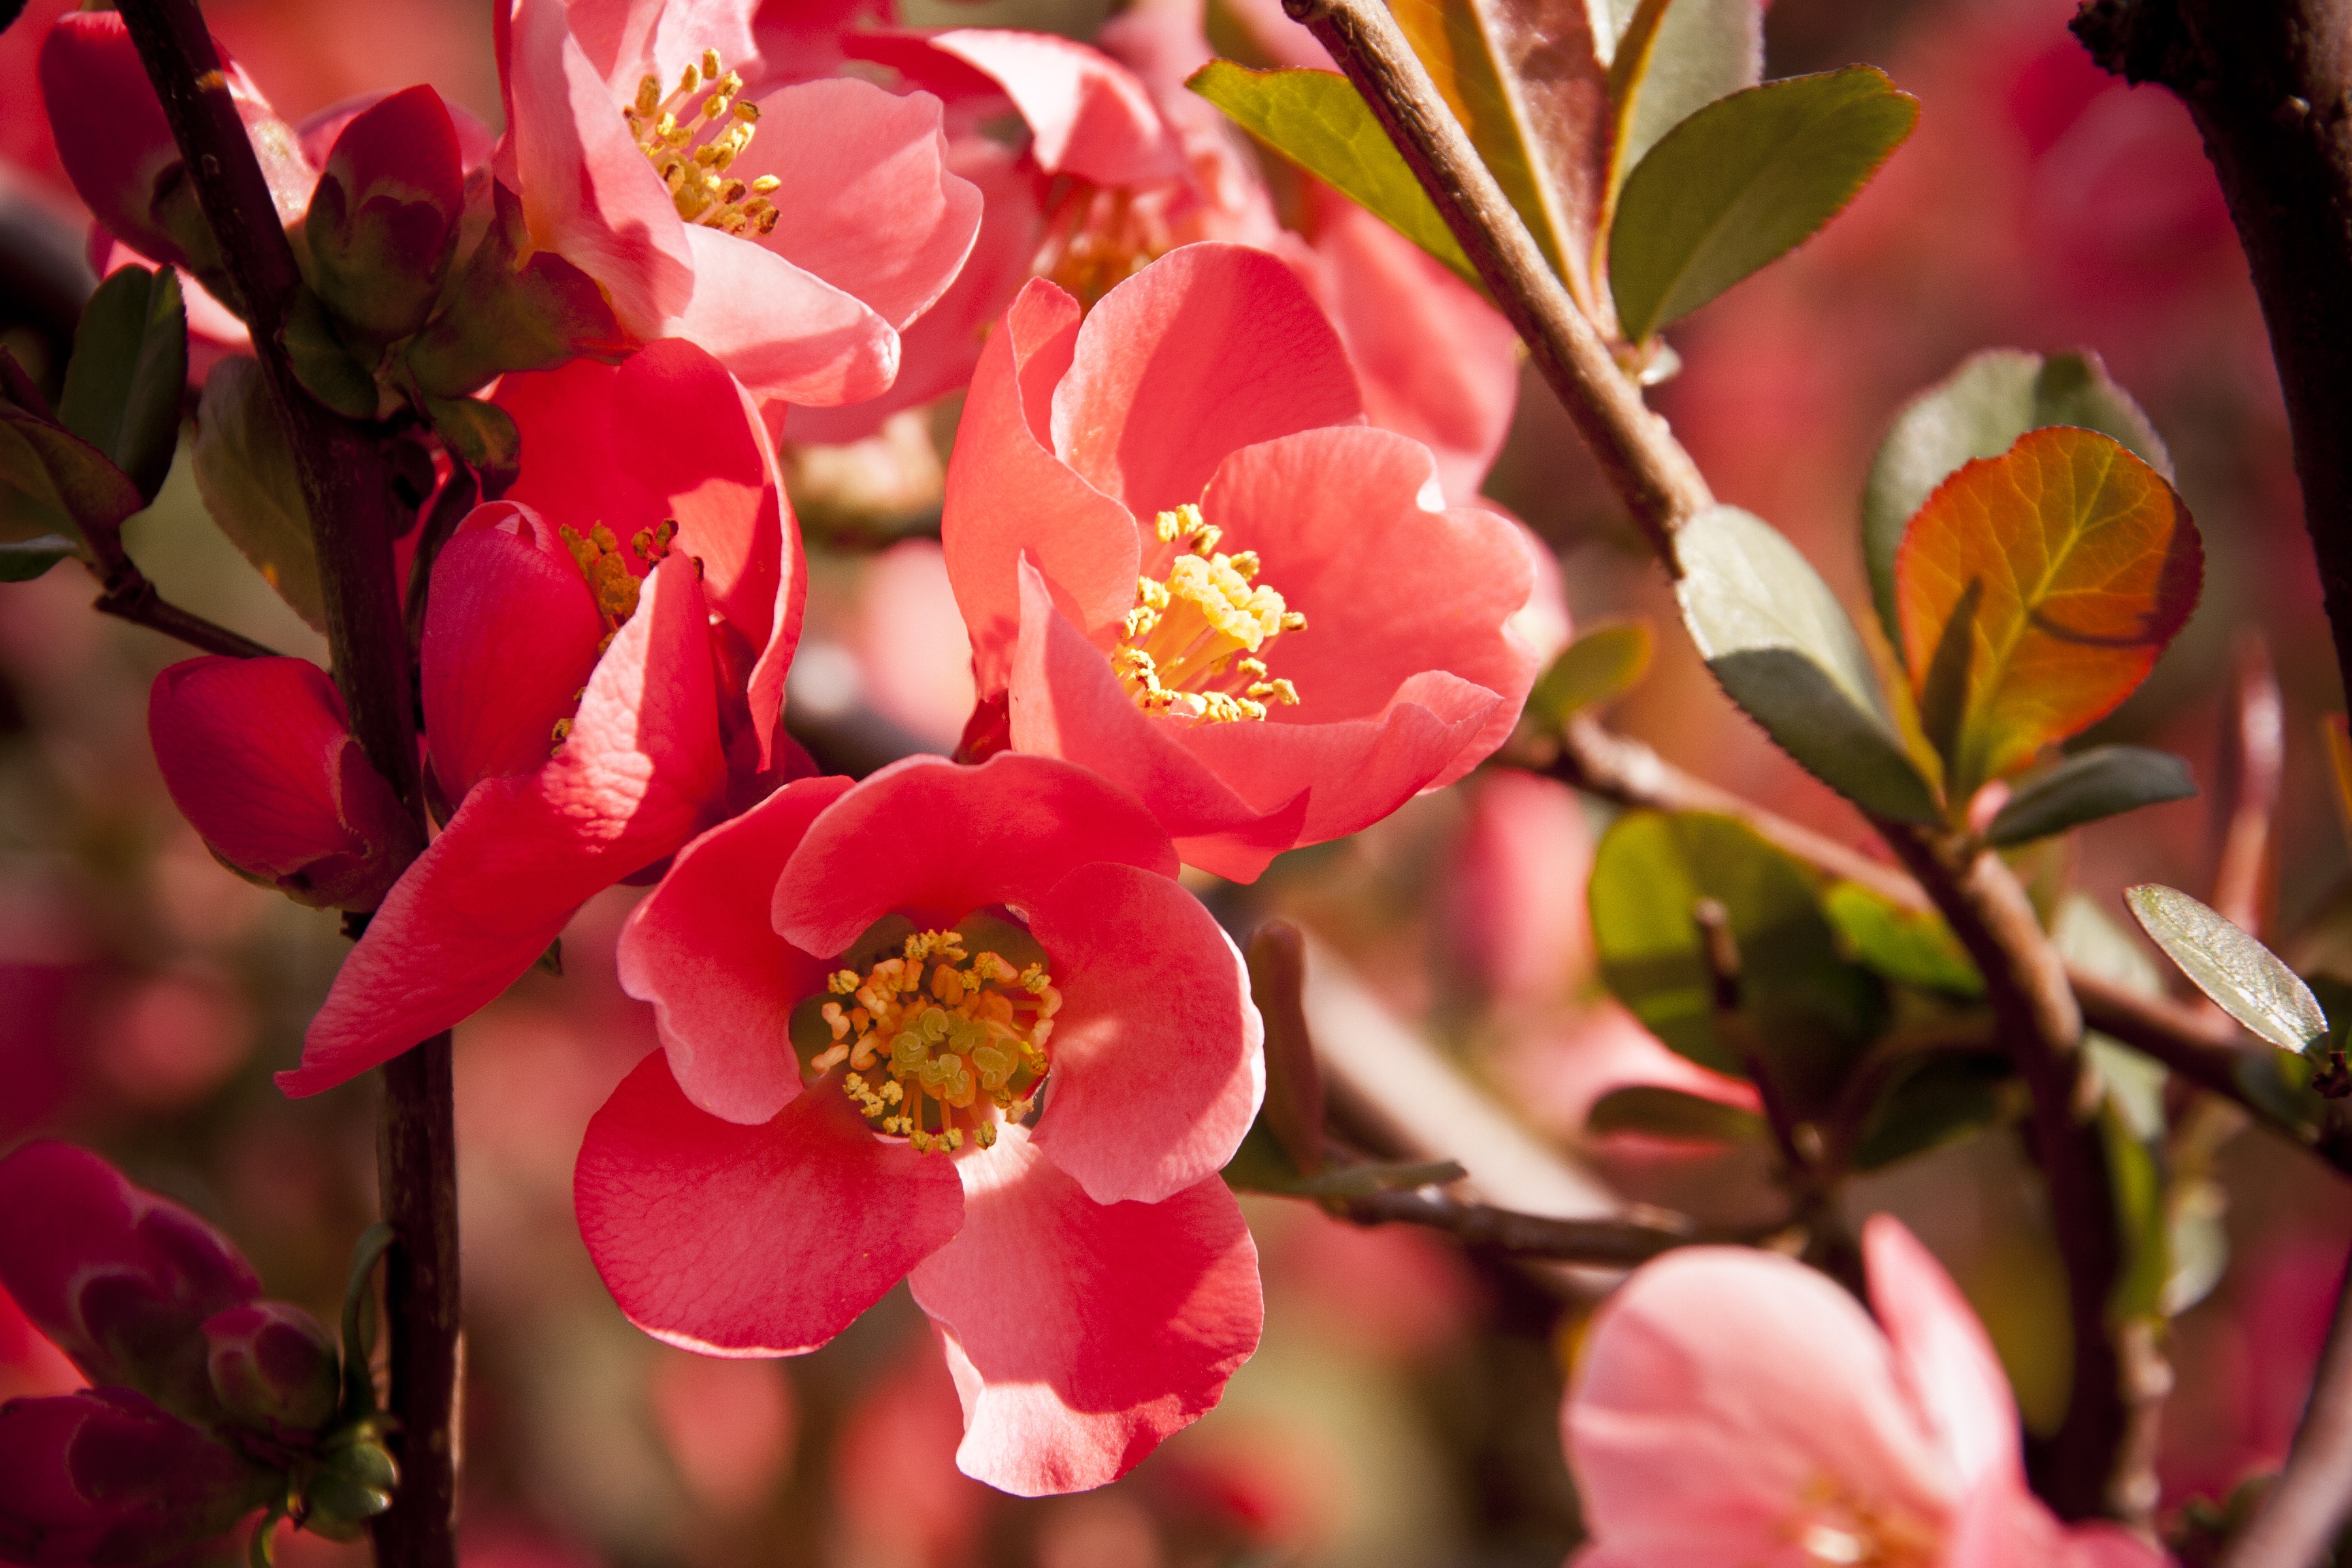
nature, branch, blossom, plant, flower, petal, spring, red, produce, botany, pink, flora, red flower, shrub, macro photography, flowering plant, land plant